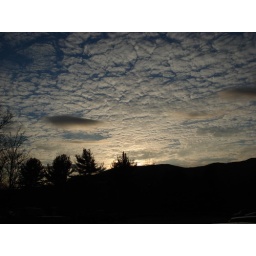
clouds in the mountains